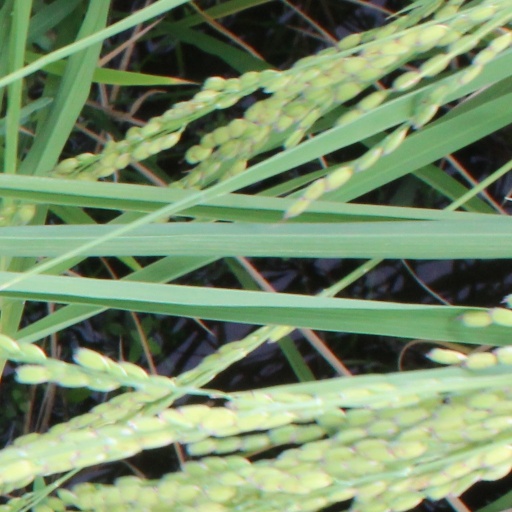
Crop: rice